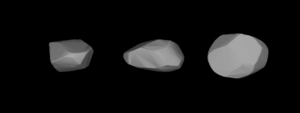
(553) Kundry est un astéroïde de la ceinture principale découvert par Max Wolf le 27 décembre 1904. Il a été ainsi baptisé en référence à un personnage de l'opéra Parsifal de Richard Wagner, compositeur allemand.